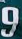
Number: 9